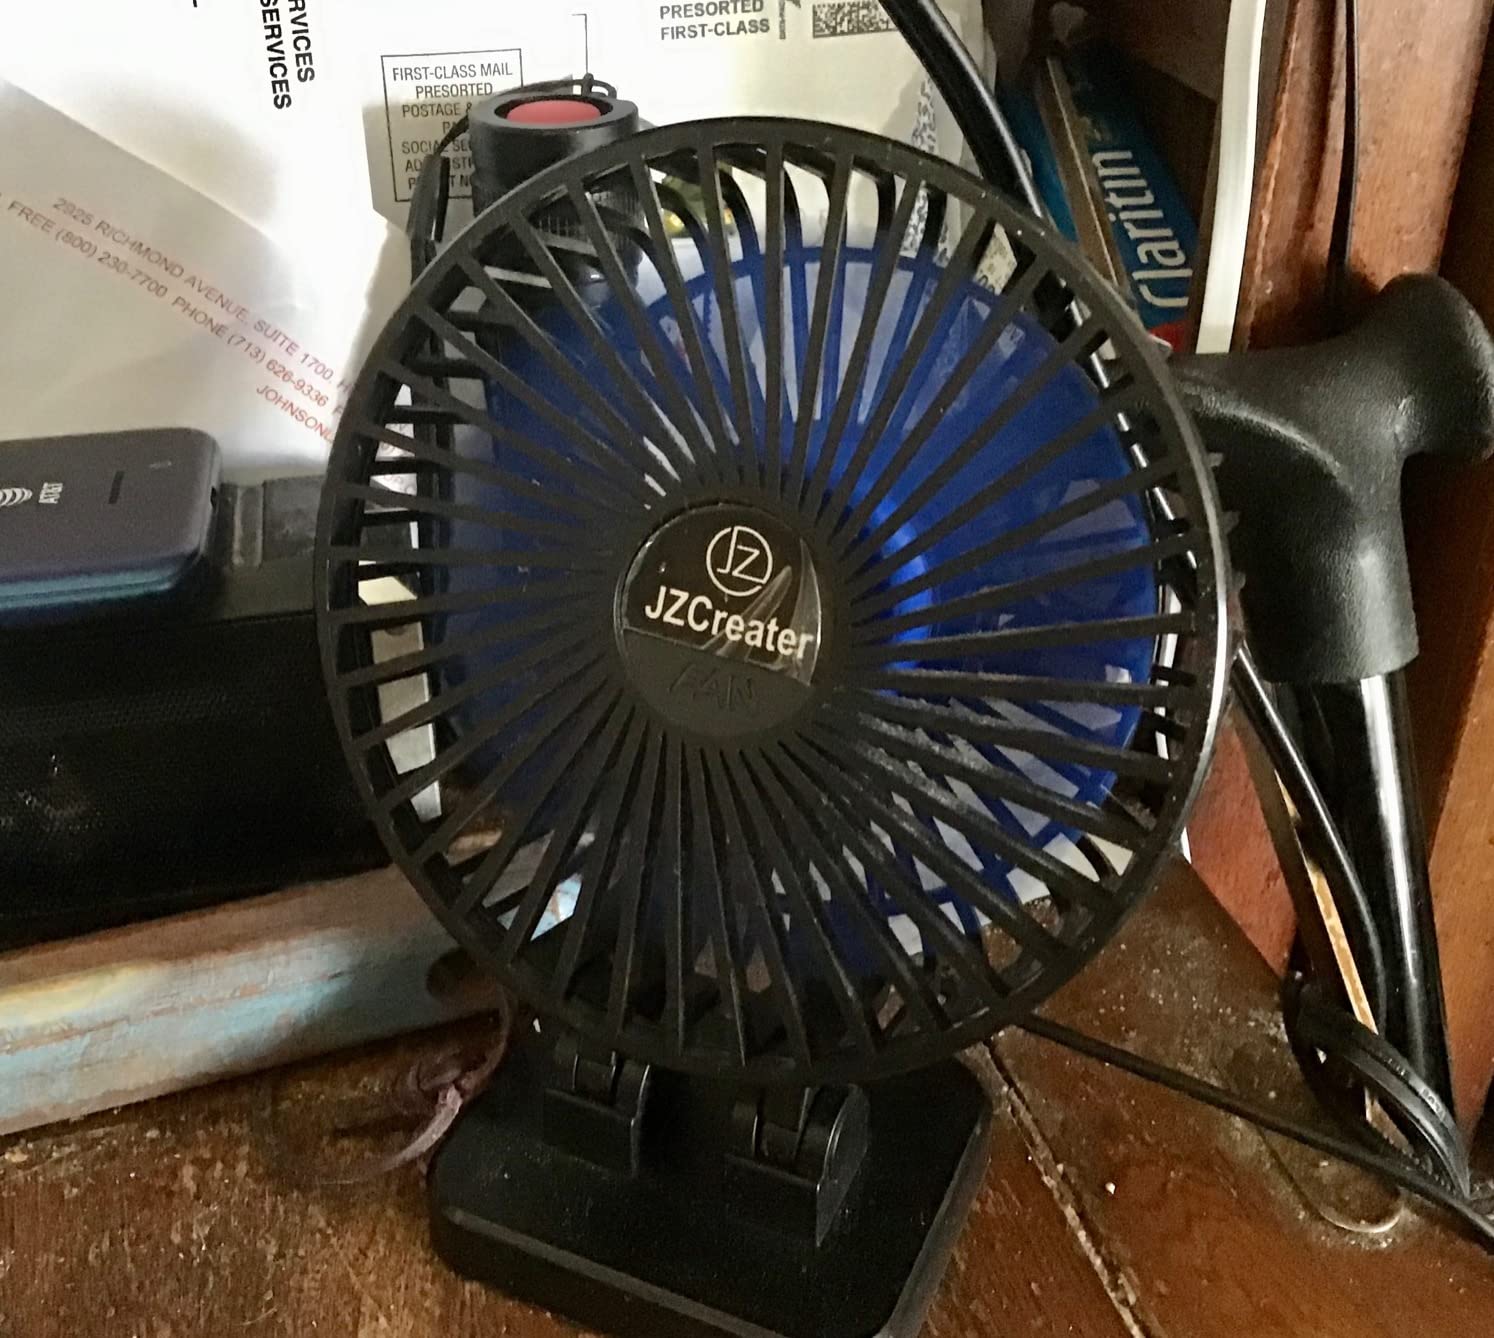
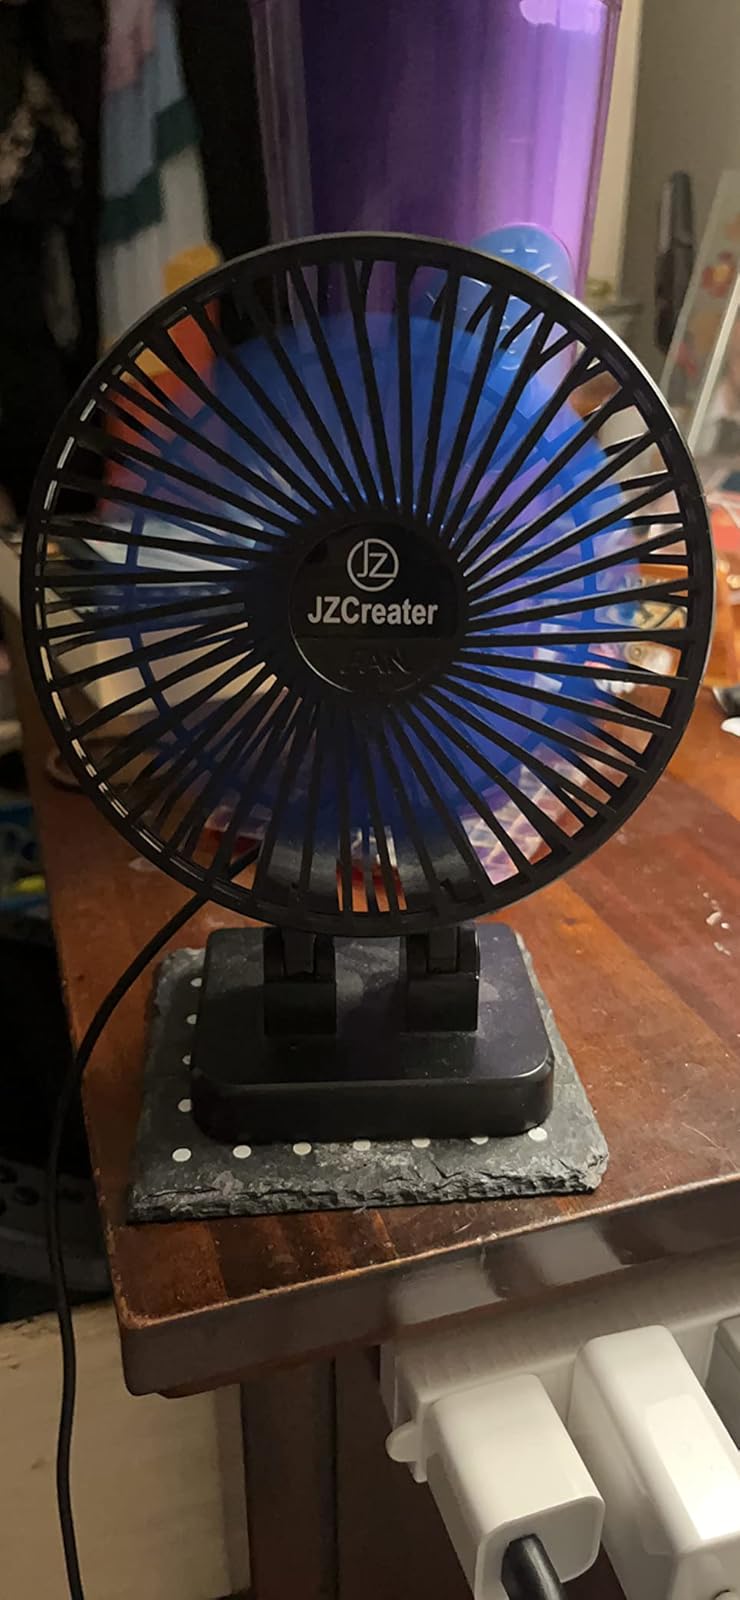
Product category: fan
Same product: yes